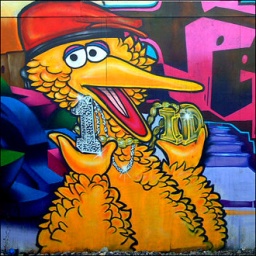
Stressamee street bling bird brighton outside train station in new england street